Petr Torák

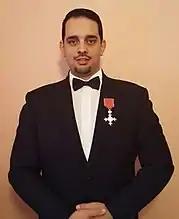
Petr Torák with Order of the British Empire

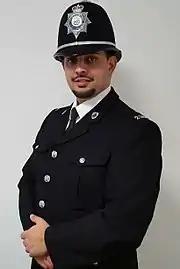
Petr Torák as a police officer

Petr Torák MBE (born 8 March 1981) is a Czech-British honorary consul of the Czech Republic in the United Kingdom and a former police officer. He is of Roma origin. His police work was centred on Czech and Slovak Roma people, the issues they face, and wider questions arising from their migration to England. In 2015, Torák was appointed MBE for "services to the Roma community".